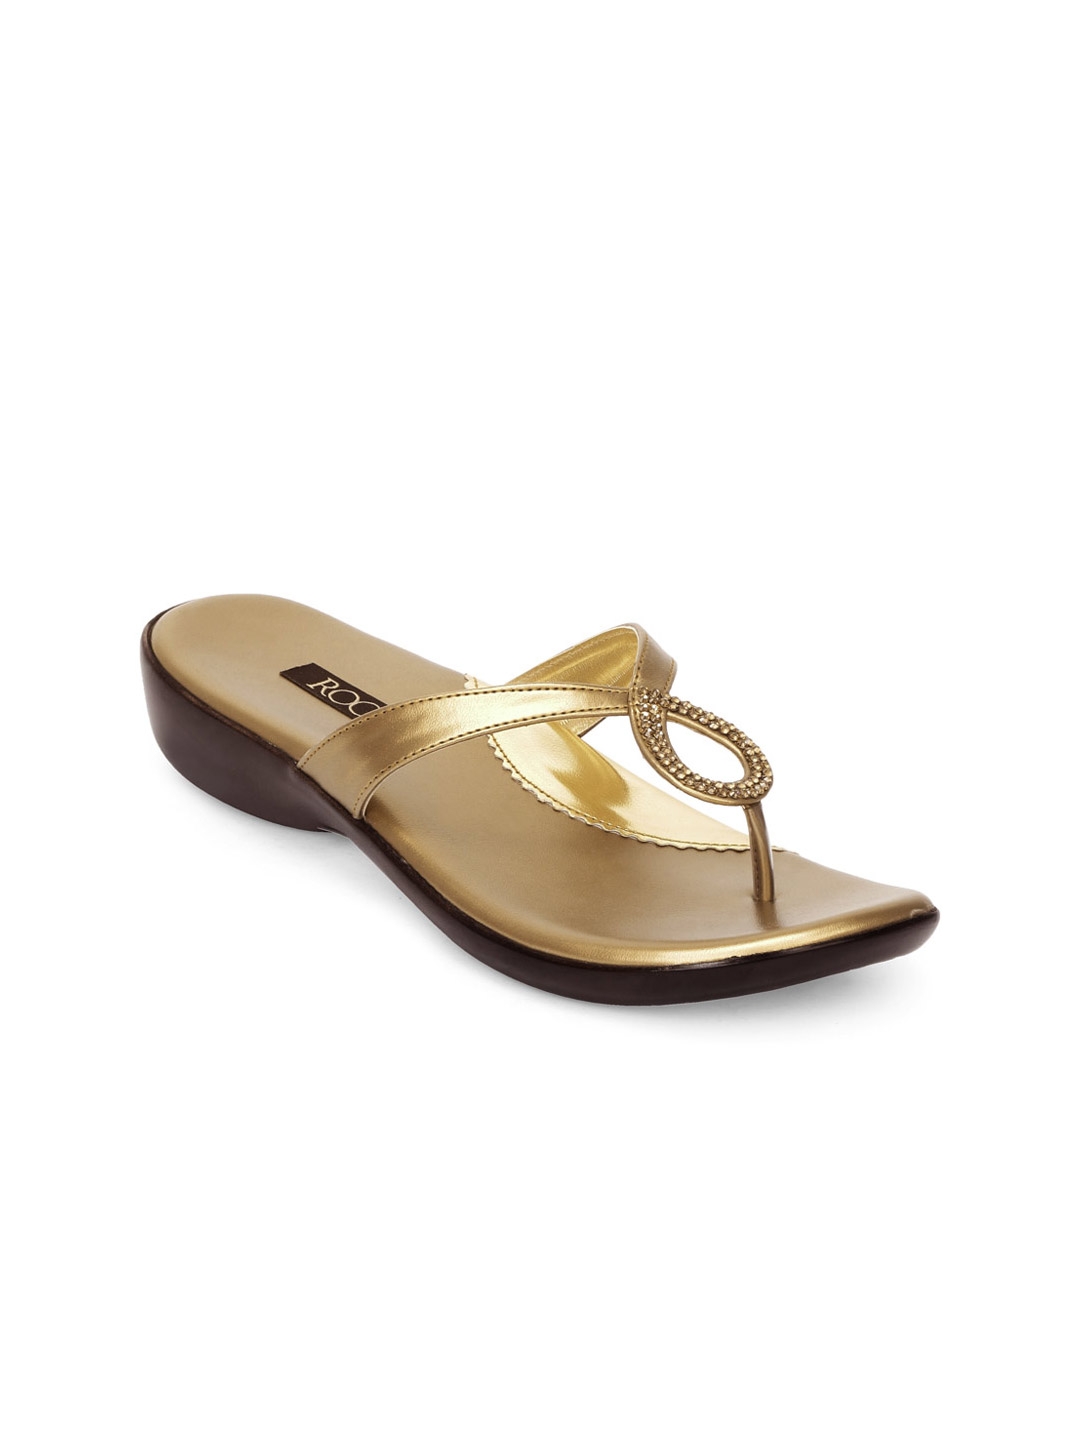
Rocia Women Golden Sandals
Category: Footwear / Shoes / Flats
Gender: Women
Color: Gold
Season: Winter 2012
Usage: Casual